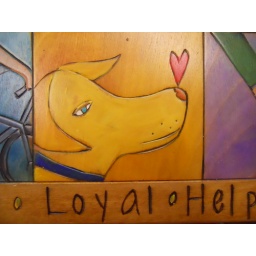
This picture is just a small section of a table in our school library that was painted by Sticks Furniture.